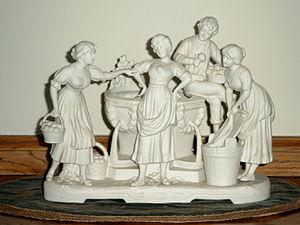
Le terme biscuit peut désigner :